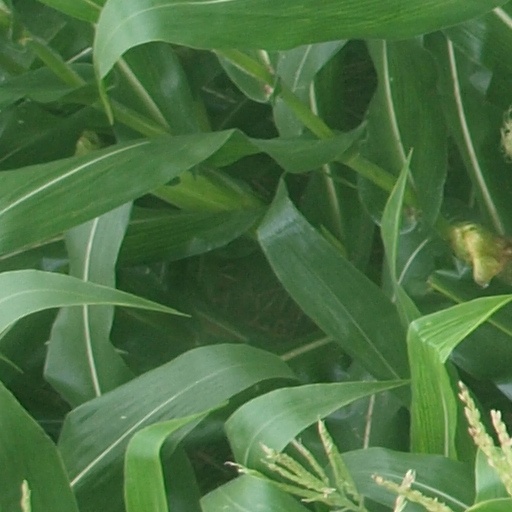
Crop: maize; corn